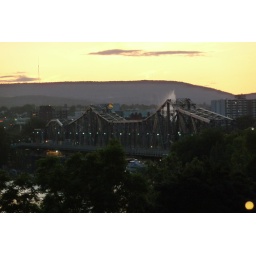
bridge over Ontario river - Ottawa/Gatineau